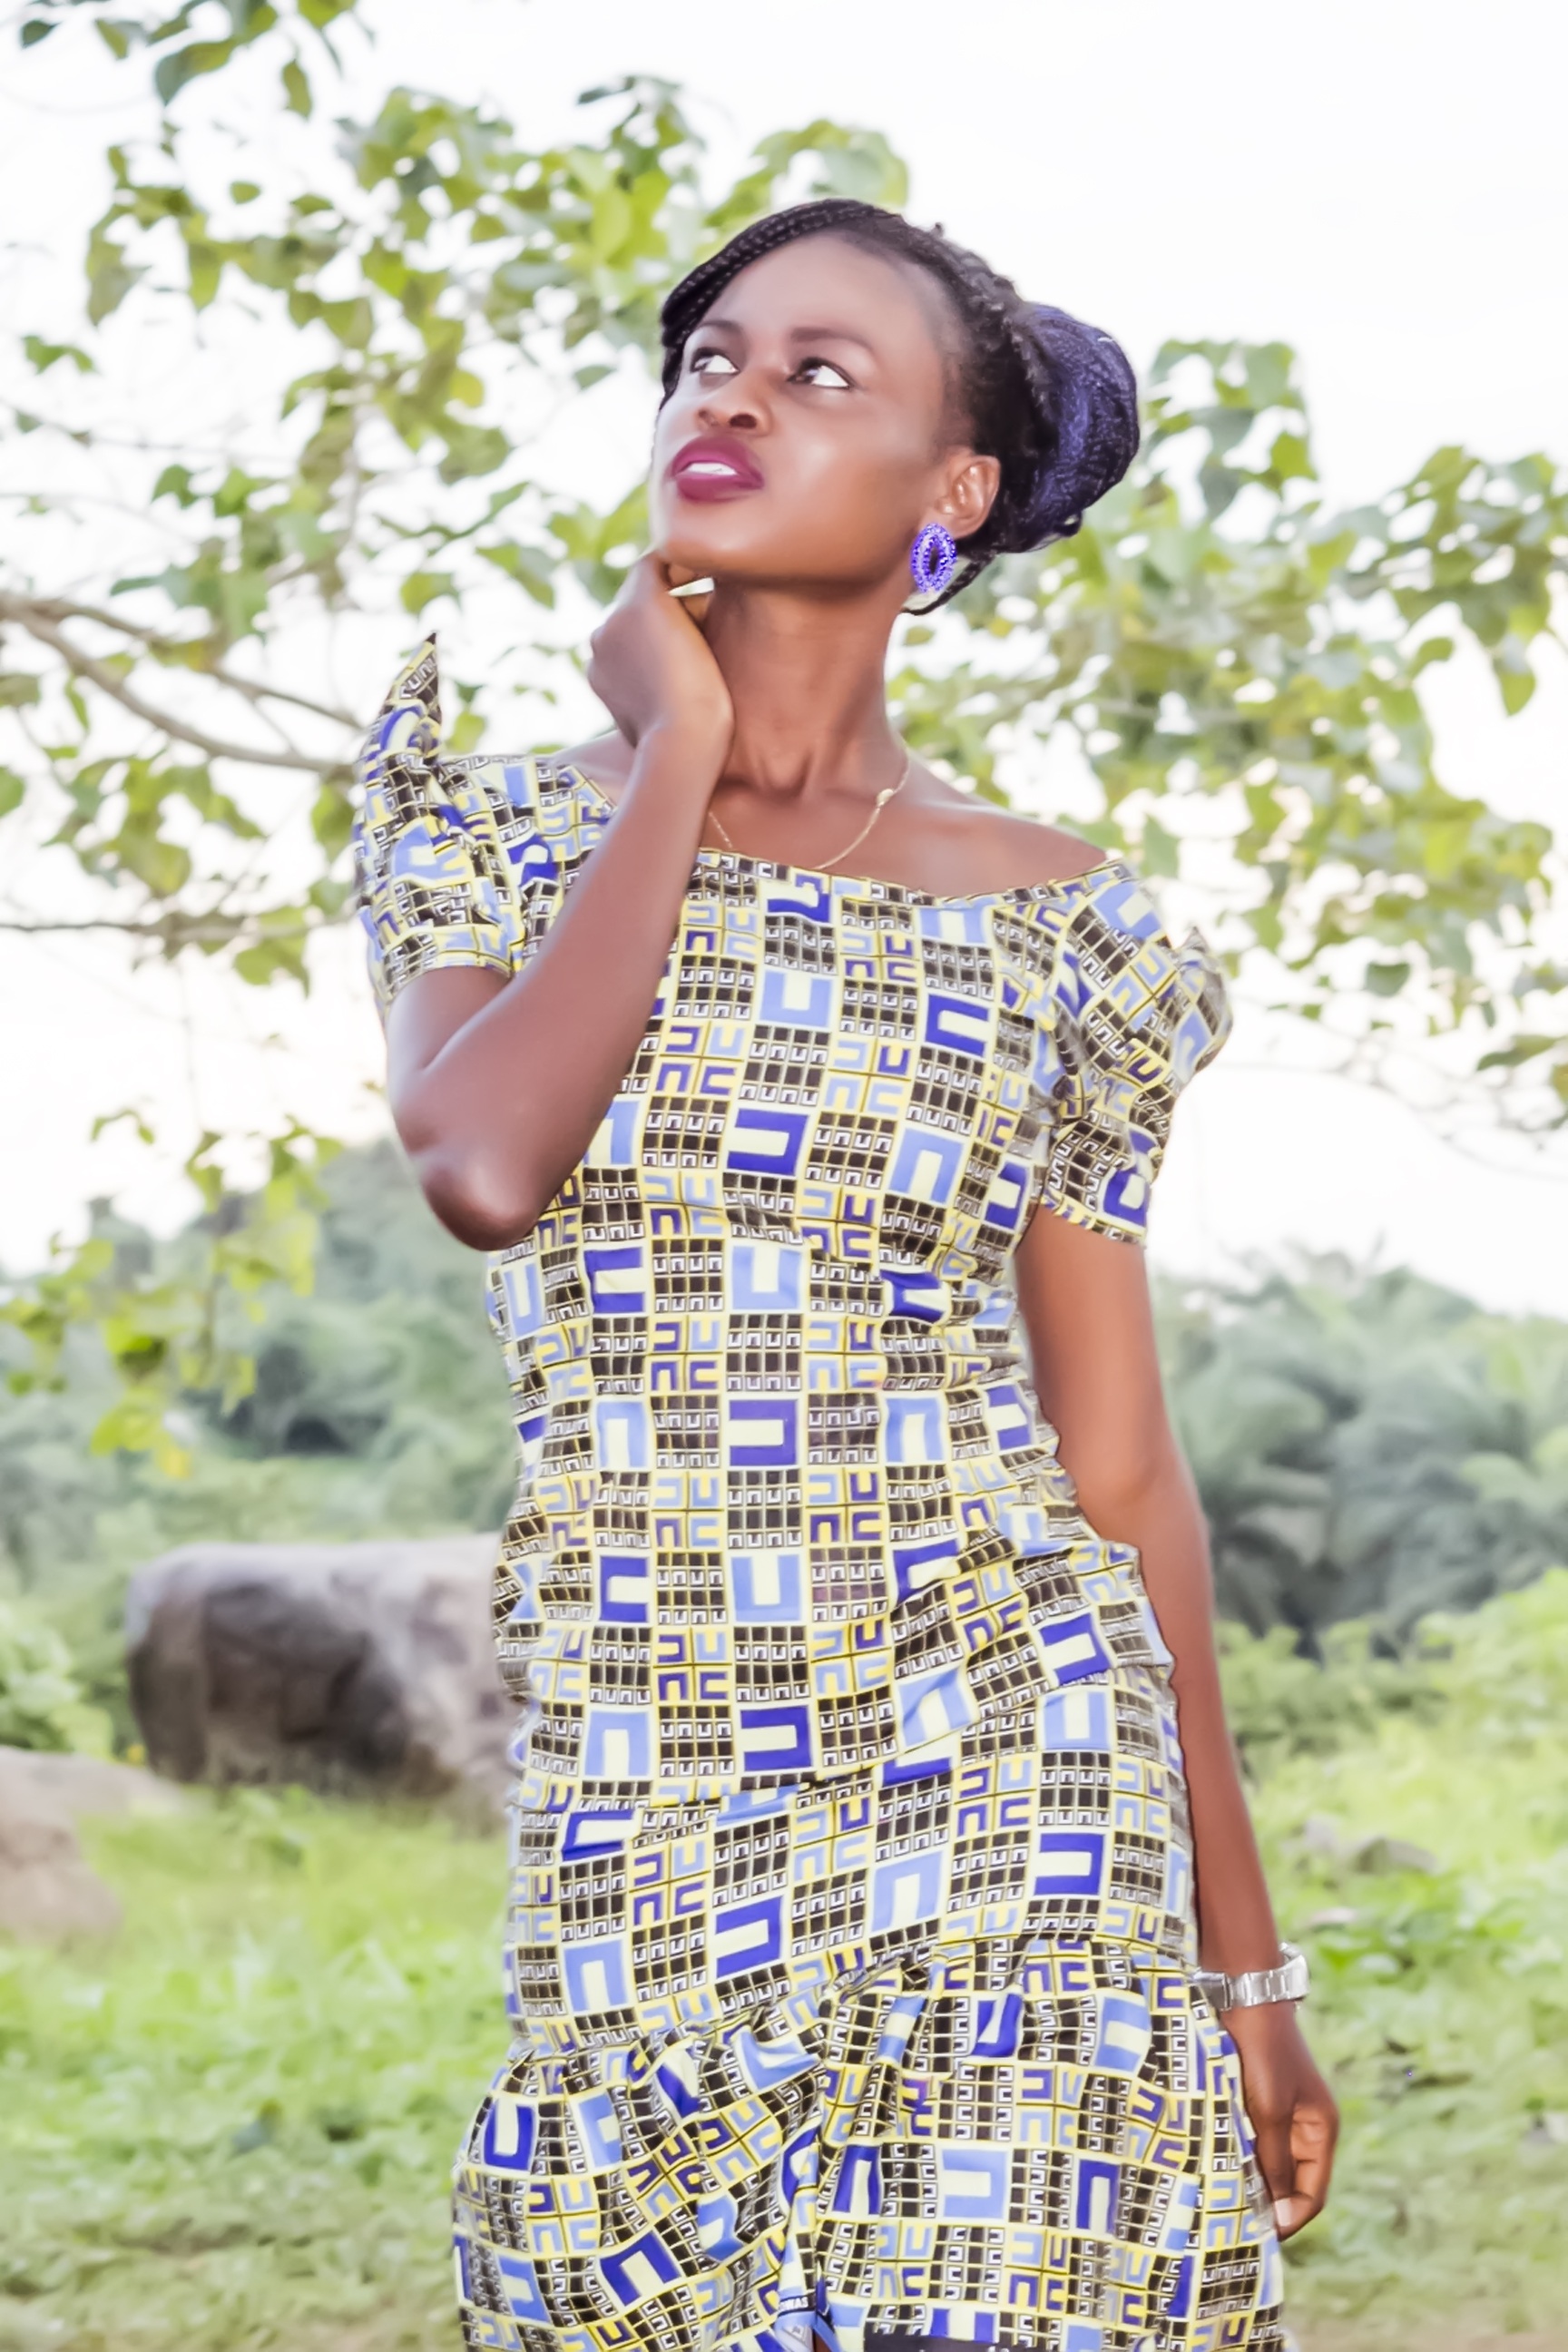
hand, person, people, girl, woman, hair, cute, looking, female, thinking, pattern, brunette, portrait, model, young, spring, youth, africa, fashion, clothing, black, lady, healthy, smile, looking up, caucasian, posing, face, one, dress, happy, lovely, women, look, beauty, up, casual, attractive, gown, adult, abdomen, photo shoot, ankara